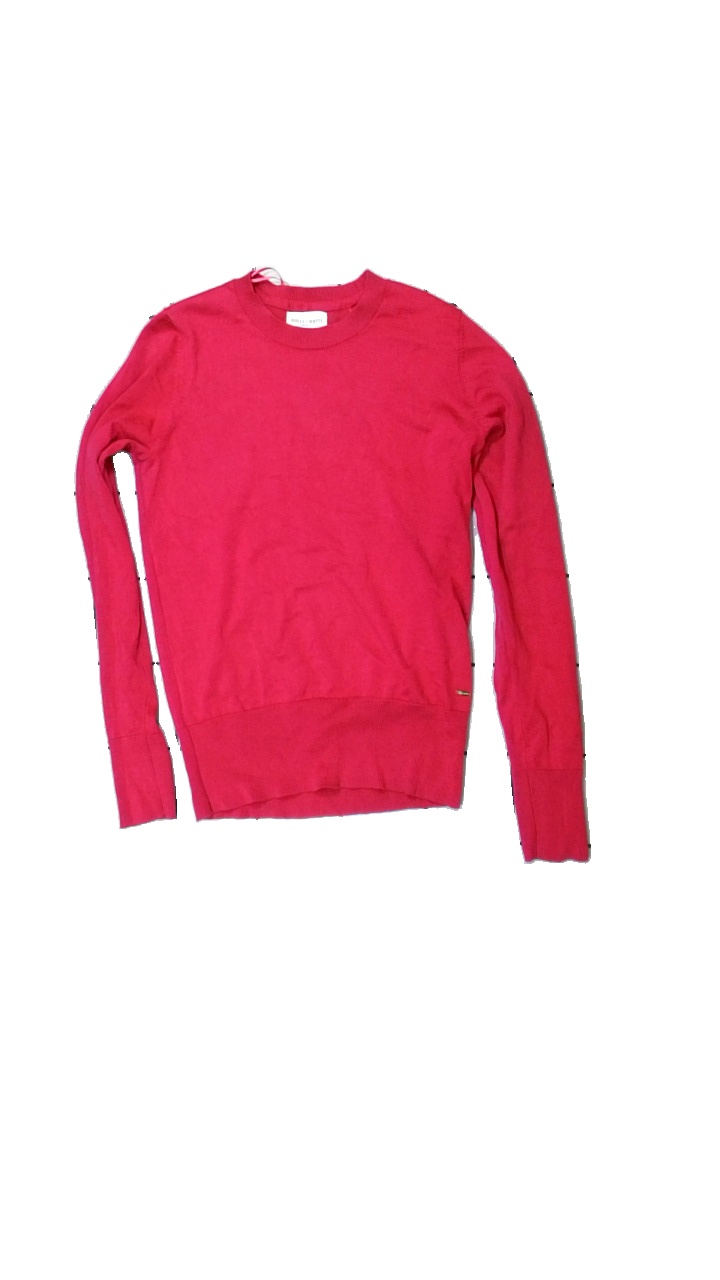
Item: Sweater (Ladies)
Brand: Lindex
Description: rosa tröja med guldknappar
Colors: Pink
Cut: C-collar
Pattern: Other
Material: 89% viskos 11% bomull
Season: All
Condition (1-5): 5
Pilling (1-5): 5
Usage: Reuse
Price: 50-100